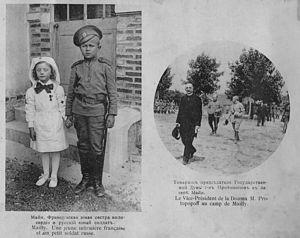
Alexandre Dmitrievitch Protopopov, né le 18 décembre 1866, condamné à mort et exécuté le 27 octobre 1918 à Saint-Pétersbourg, est un homme politique russe. Il fut membre du zemstvo de Simbirsk, vice-président de la Douma d'État de l'Empire russe de 1914 à 1916, et dernier ministre de l'Intérieur de l'Empire russe de 1916 à 1917.